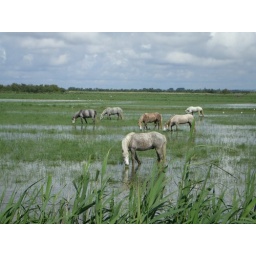
Arles 2008 Camargue horses in rice field 041